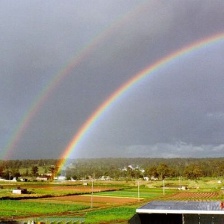
Cloud type: Stratus